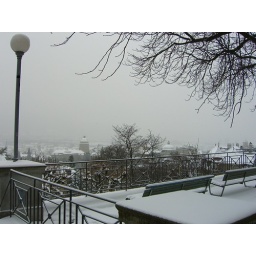
this morning in Zurich(the tower in the center is the Uni, the dome to the right of the tree belongs to the ETH)